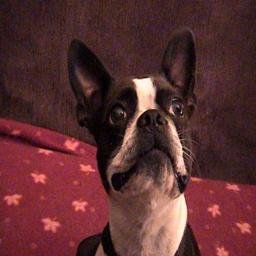
Animal: dogs